Sergei Alphéraky

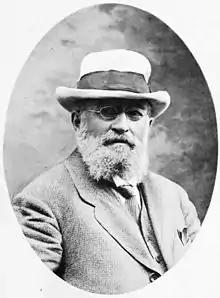
Sergei Alphéraky

Sergei Nikolaevich Alphéraky (also Alferaki; ; 14 April 1850 – ) was a Greek-Russian ornithologist and entomologist who specialised in Lepidoptera.